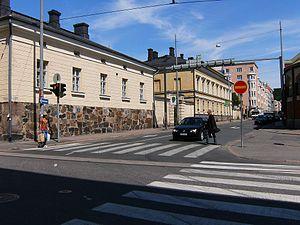
Lönnrotinkatu, est une rue du quartier de Kamppi à Helsinki en Finlande.